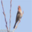
Label: bird